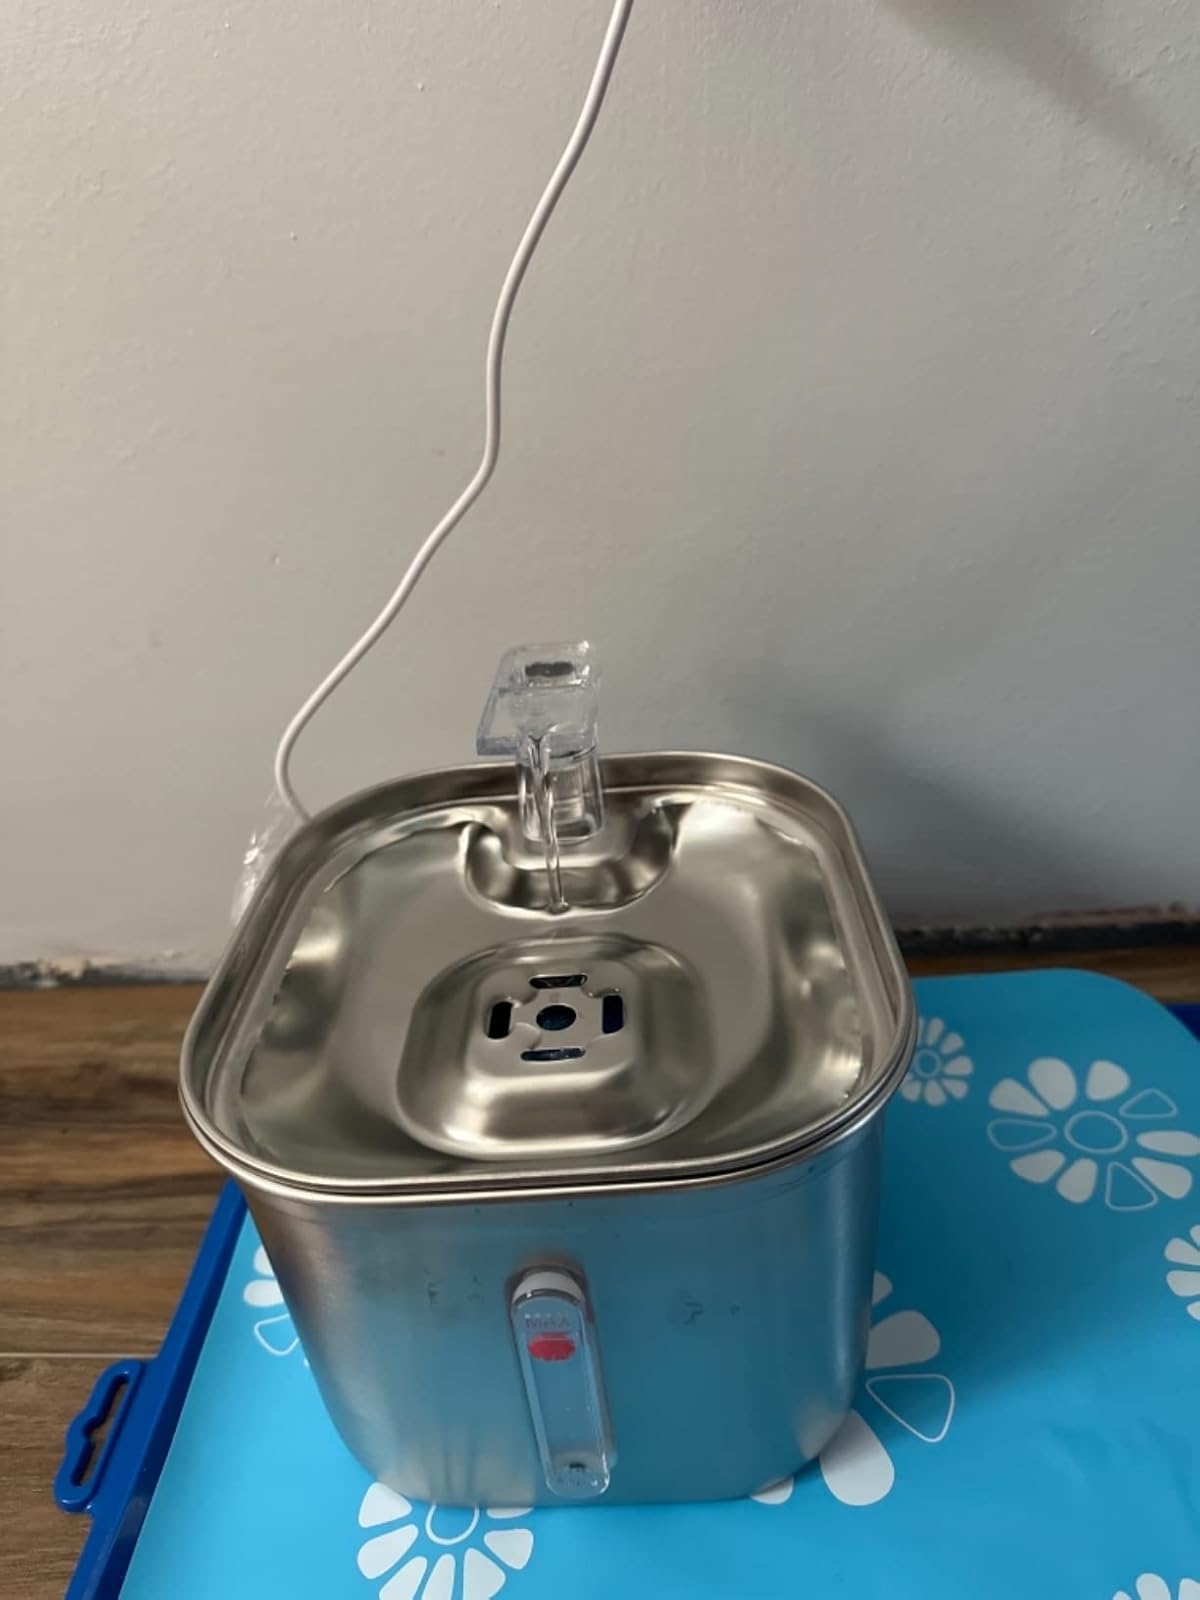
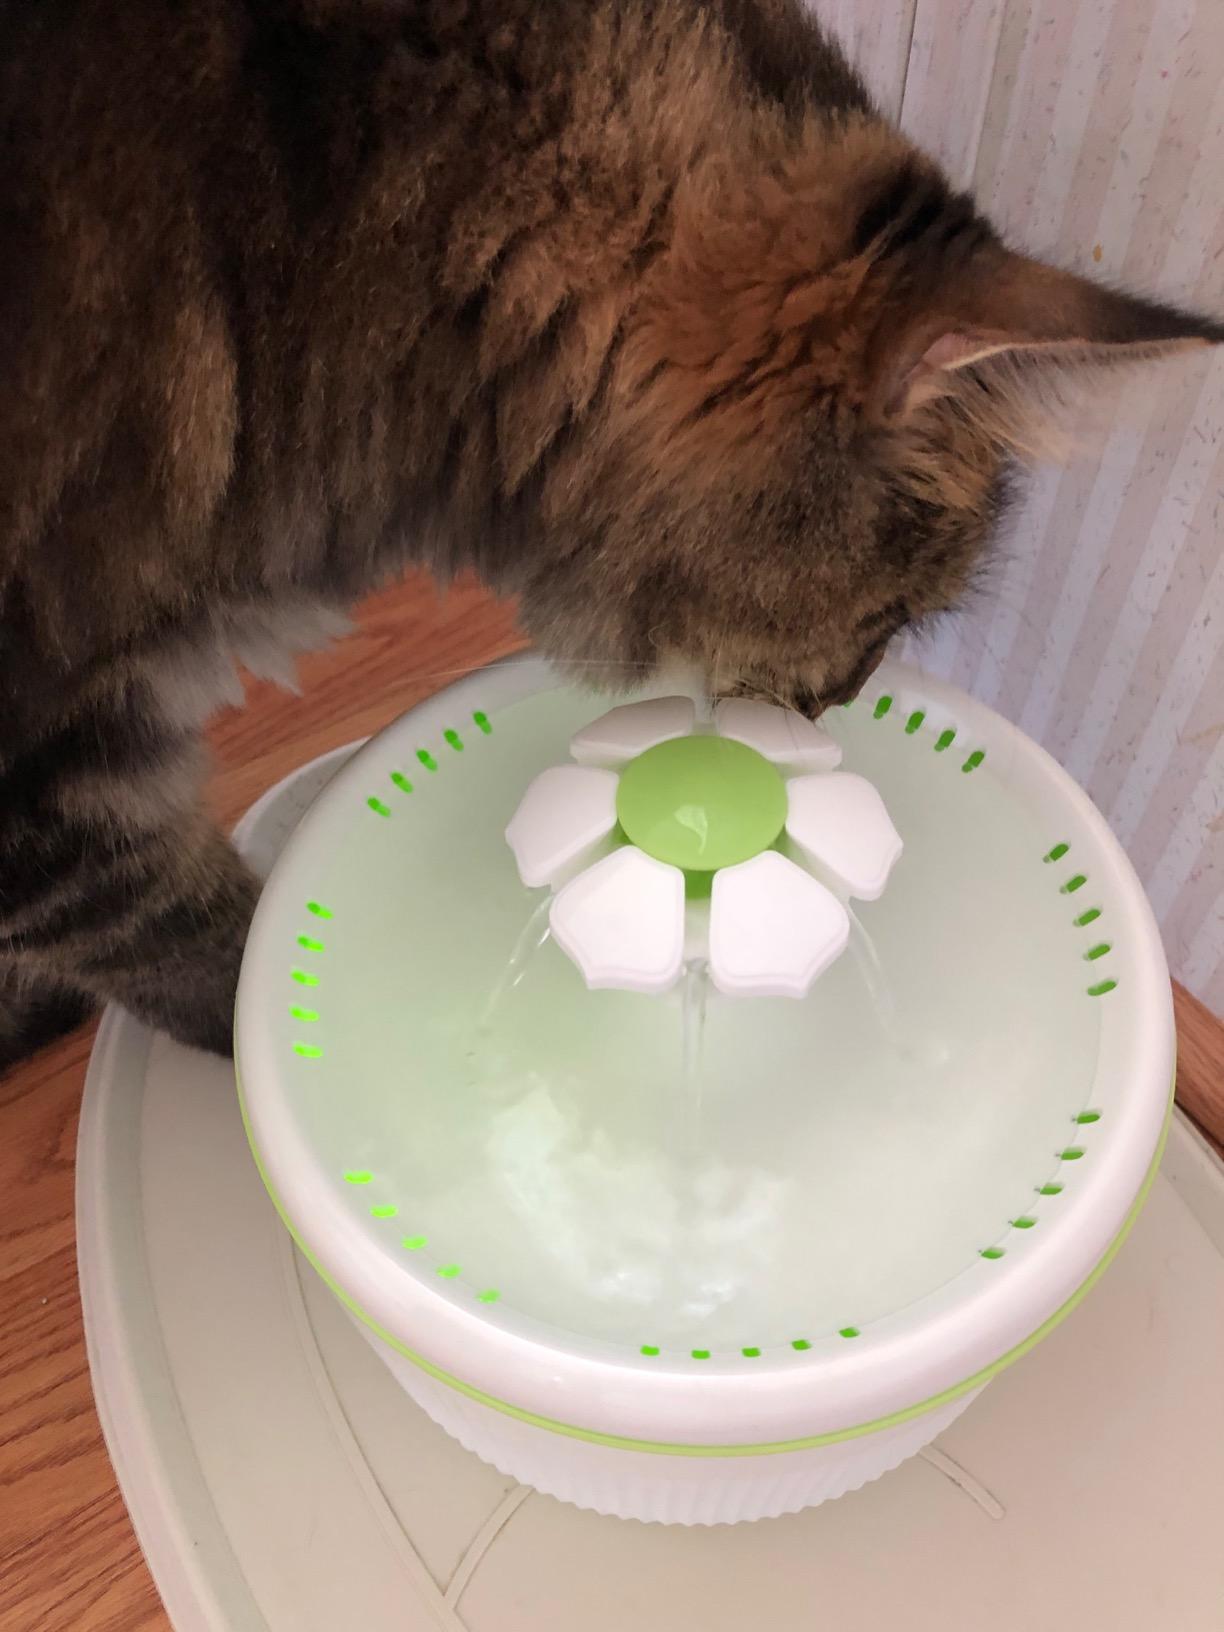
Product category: items_bowl
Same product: no